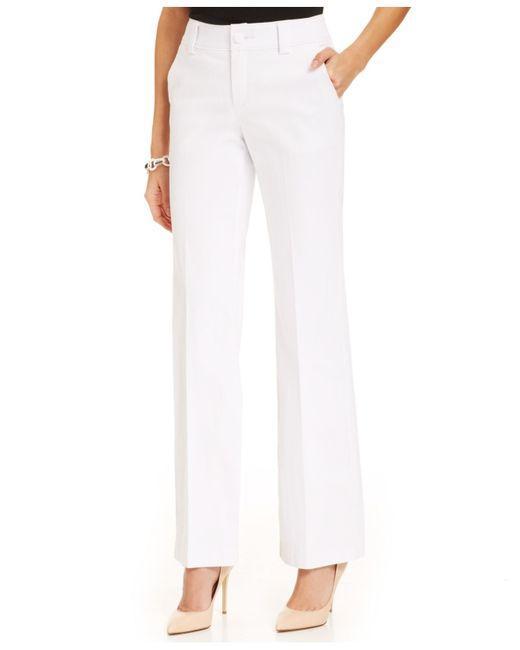
Gerade geschnittene Hose aus weißer Baumwolle mit hoher Taille, formelle Kleidung und Bürokleidung